Museum of the Slovak Village

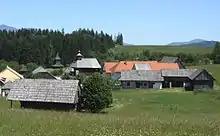
View of the museum

The large open-air Museum of the Slovak Village (in Slovak: "Múzeum slovenskej dediny") is situated on the outskirts of the northern city of Martin in Slovakia.